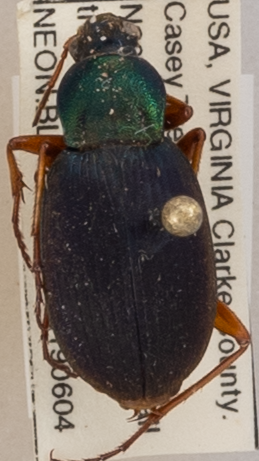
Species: Chlaenius aestivus
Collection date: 2019-06-04
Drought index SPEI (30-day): -0.9
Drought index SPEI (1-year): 2.09
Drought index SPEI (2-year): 2.09